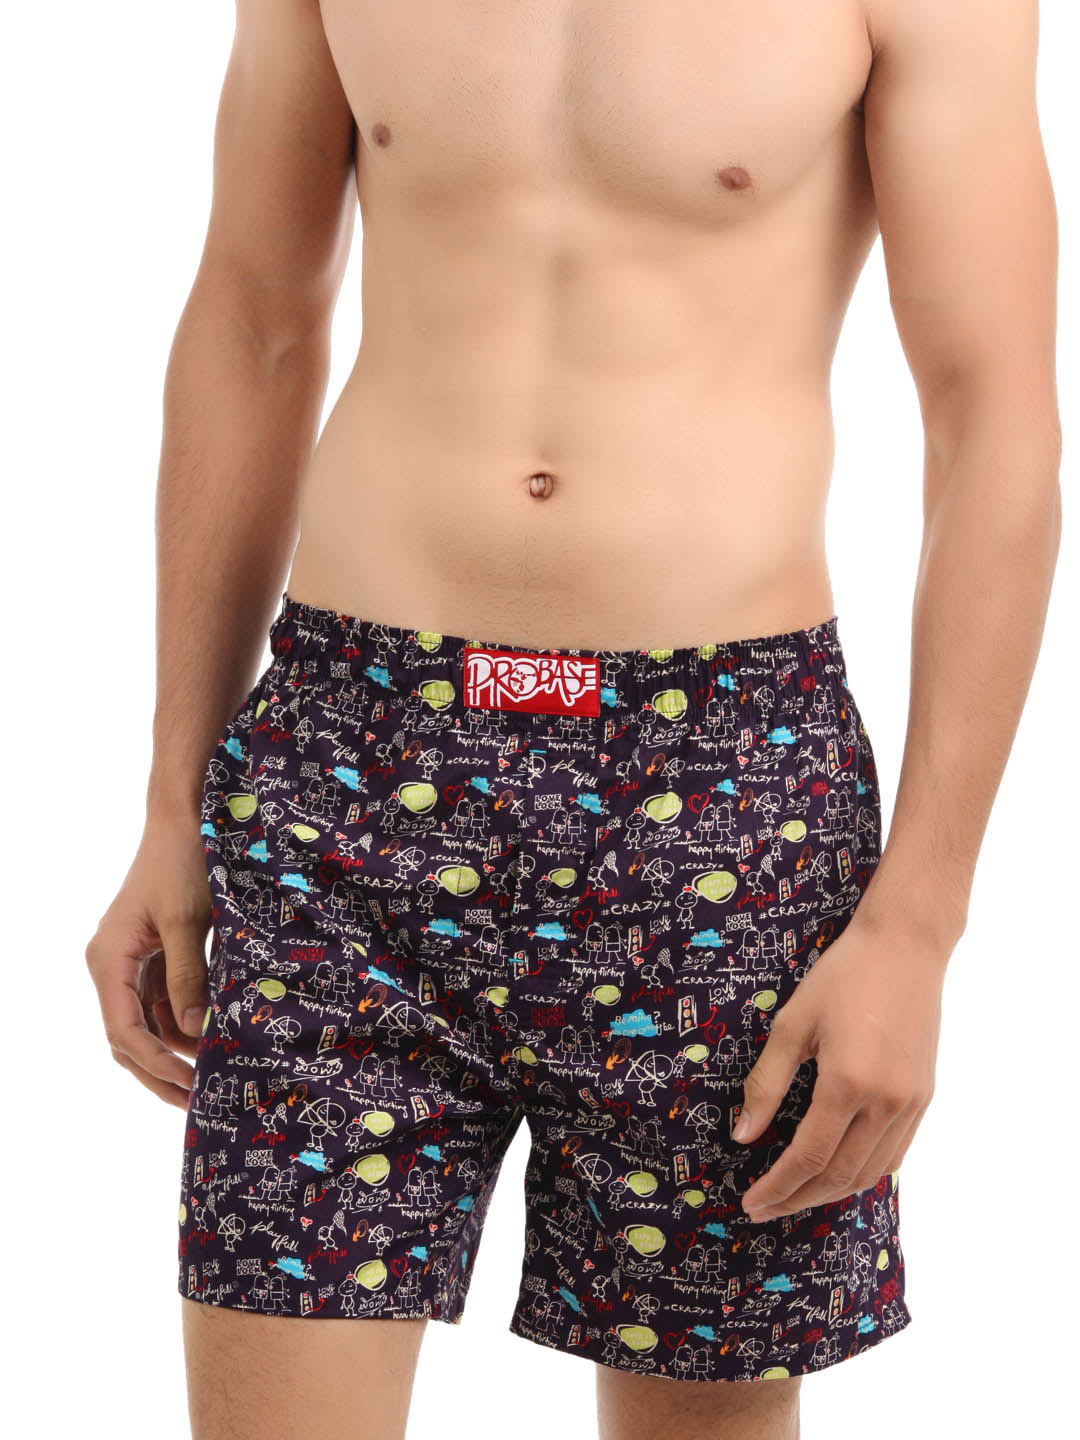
Probase Purple Printed Boxers
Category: Apparel / Innerwear / Boxers
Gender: Men
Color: Purple
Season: Summer 2016
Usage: Casual